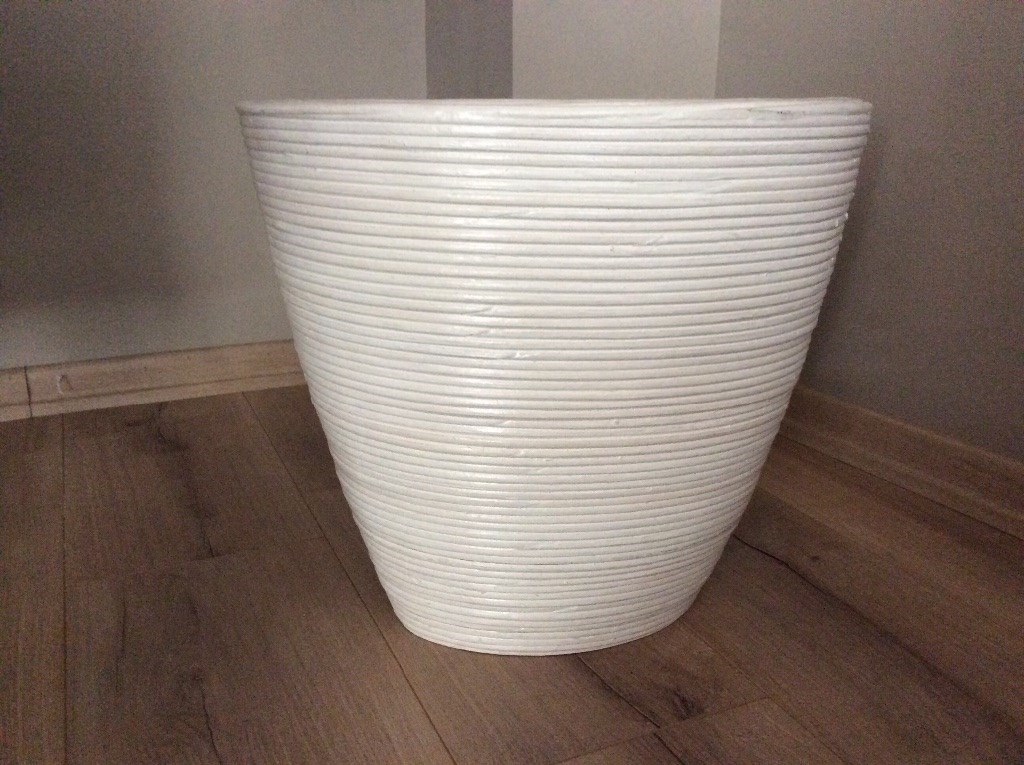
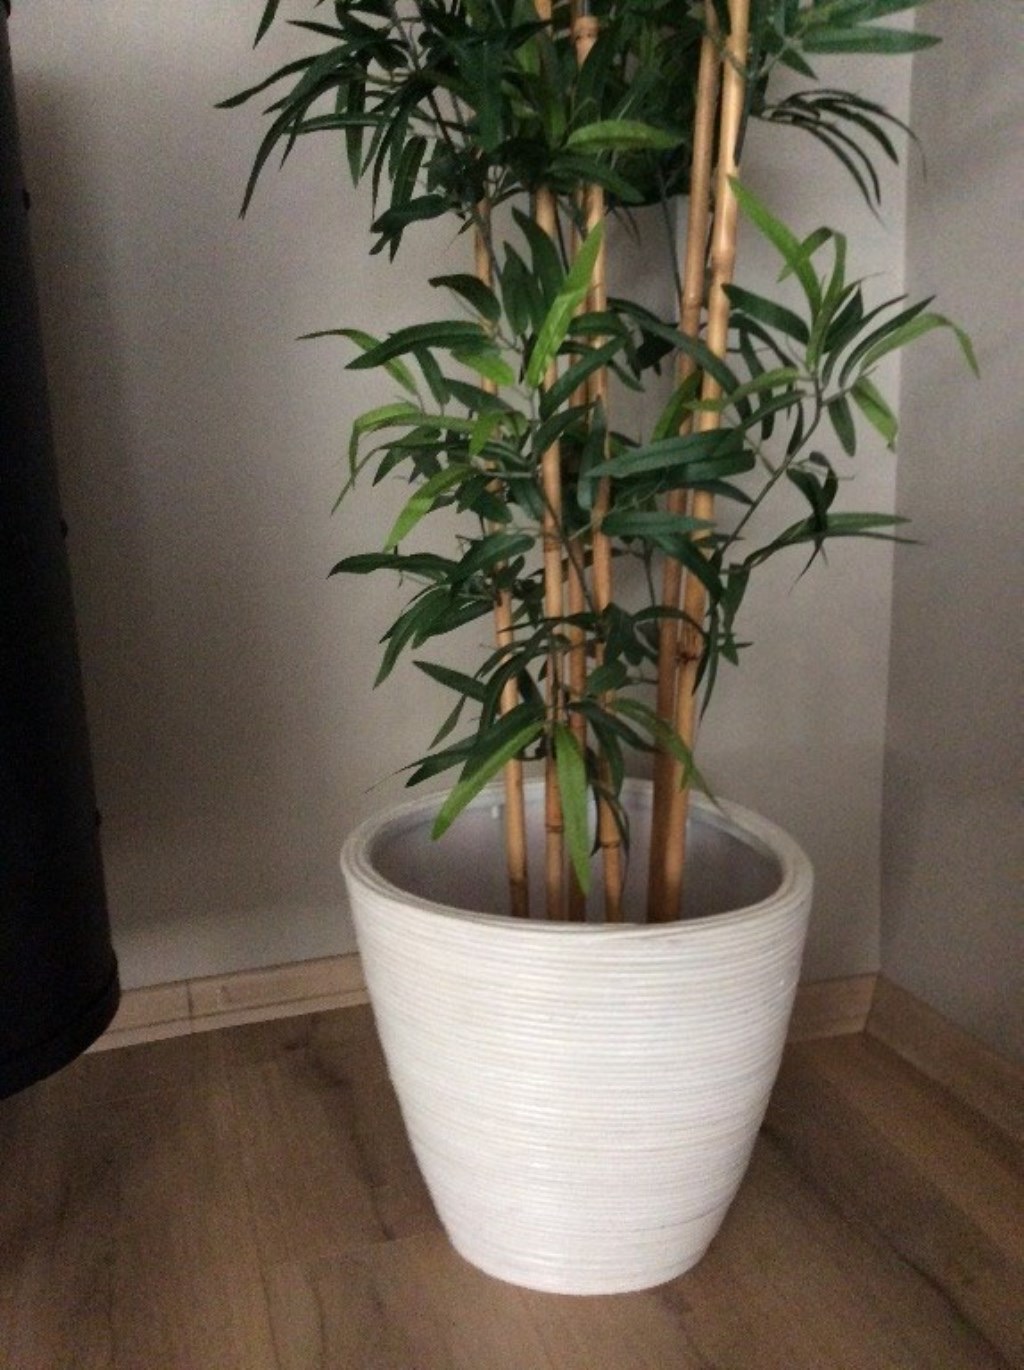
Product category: misc
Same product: yes